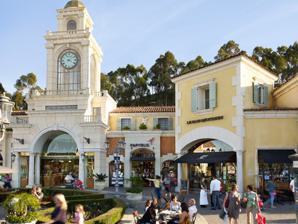
Building: The Commons at Calabasas
Country: United States of America
Year built: 1998
Mall in Calabasas, California The Commons at Calabasas The Commons at Calabasas Location Calabasas, California Coordinates 34°09′13″N 118°38′40″W / 34.15355°N 118.6444°W / 34.15355; -118.6444 Address 4799 Commons Way Calabasas, CA 91302 Opening date November 1998 Developer Caruso Affiliated Owner Caruso Affiliated Architect F+A Architects Total retail floor area 215,000 sq ft (20,000 m 2 ) No. of floors 1 Website www.shopcommons.com World's largest Rolex clock at The Commons at Calabasas The Commons at Calabasas is a retail and entertainment complex in Calabasas, California , United States. Built, owned, and operated by Rick J. Caruso and his company Caruso Affiliated , the complex features Barnes & Noble in addition to a Regency Theatres. It has now become a tourist destination as celebrities, such as Kim Kardashian , are frequently seen at the high-end shopping center. History Development of the upscale retail and entertainment complex began with a vision of an Umbrian village, complementing the community's Mediterranean style. Caruso Affiliated want to build a shopping center that could serve as a town center for the city of Calabasas. The Commons at Calabasas opened in 1998 as a high-end outdoor mall. Design The 215,000-square-foot (20,000 m 2 ) outdoor marketplace is located in Calabasas in Los Angeles County, California . Caruso Affiliated was designed resembled a hill town of the Umbria region in rural Italy . Renovated to be a retail resort, its 40 tenants provide everyday needs, lifestyle/specialty shops, and entertainment. The high-end retail stores, restaurants and entertainment choices is set against the hillsides of Calabasas, one of the wealthiest communities in California. Gallery Edwards Calabasas Stadium 6 Movie Theater Barnes & Noble References Wikimedia Commons has media related to The Commons at Calabasas . Greater Los Angeles portal Architecture portal